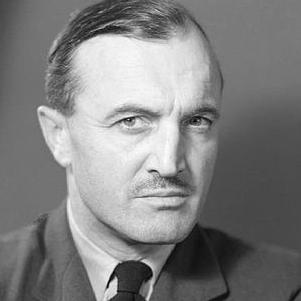
Age: 45